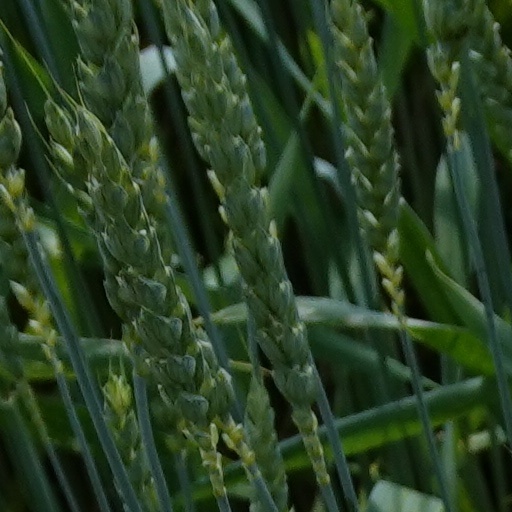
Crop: wheat